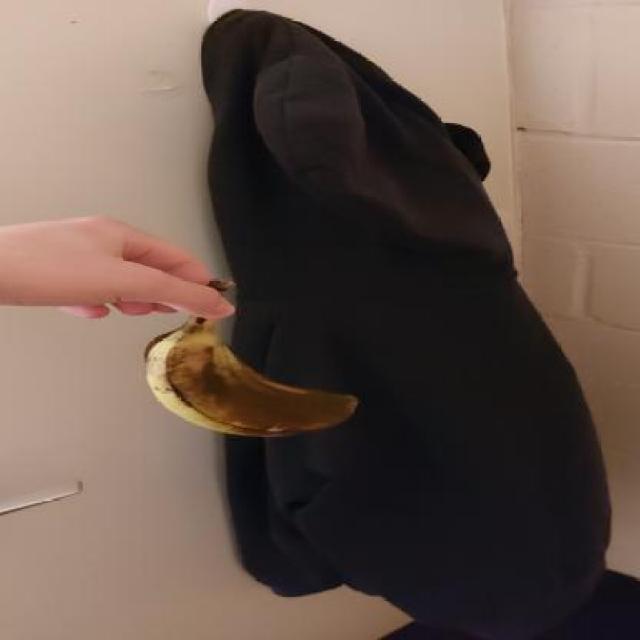
Label: bananas